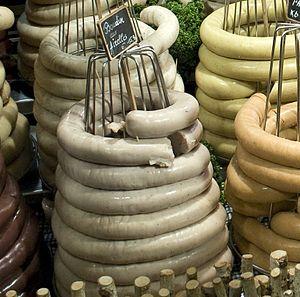
Boudin blanc aux airelles